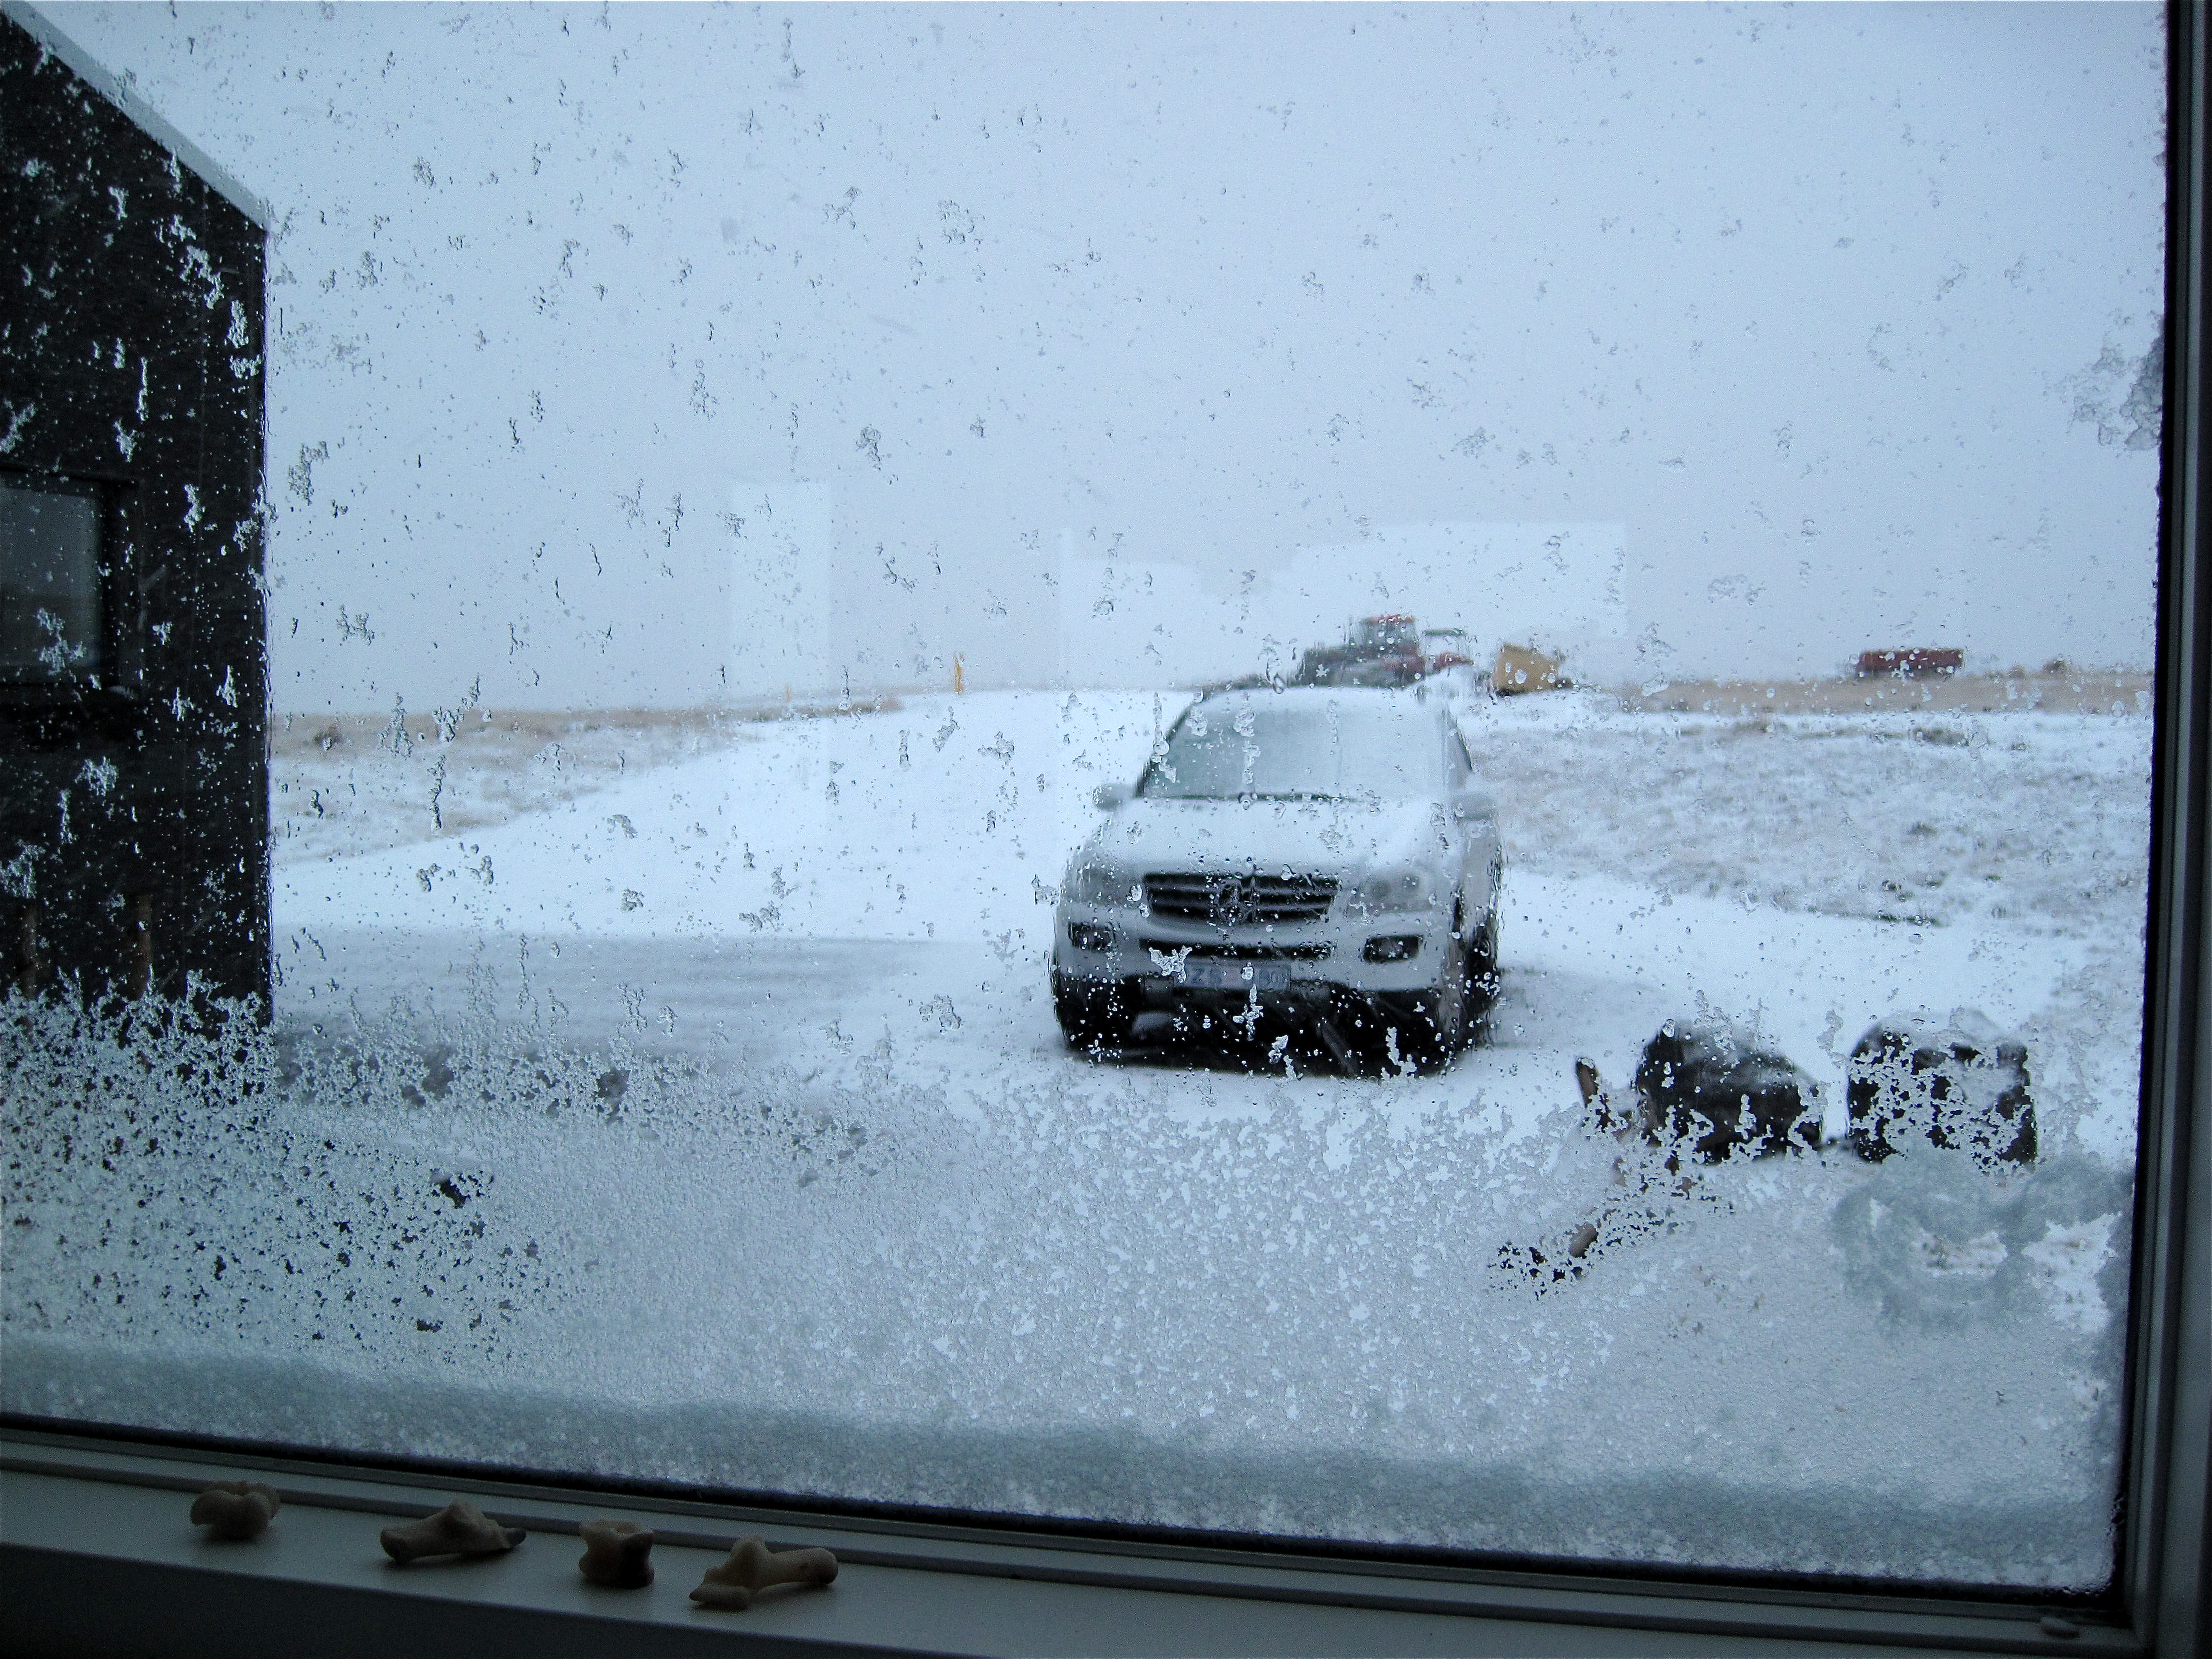
snow, winter, white, weather, iceland, season, blizzard, skinnahufa, freezing, winter storm